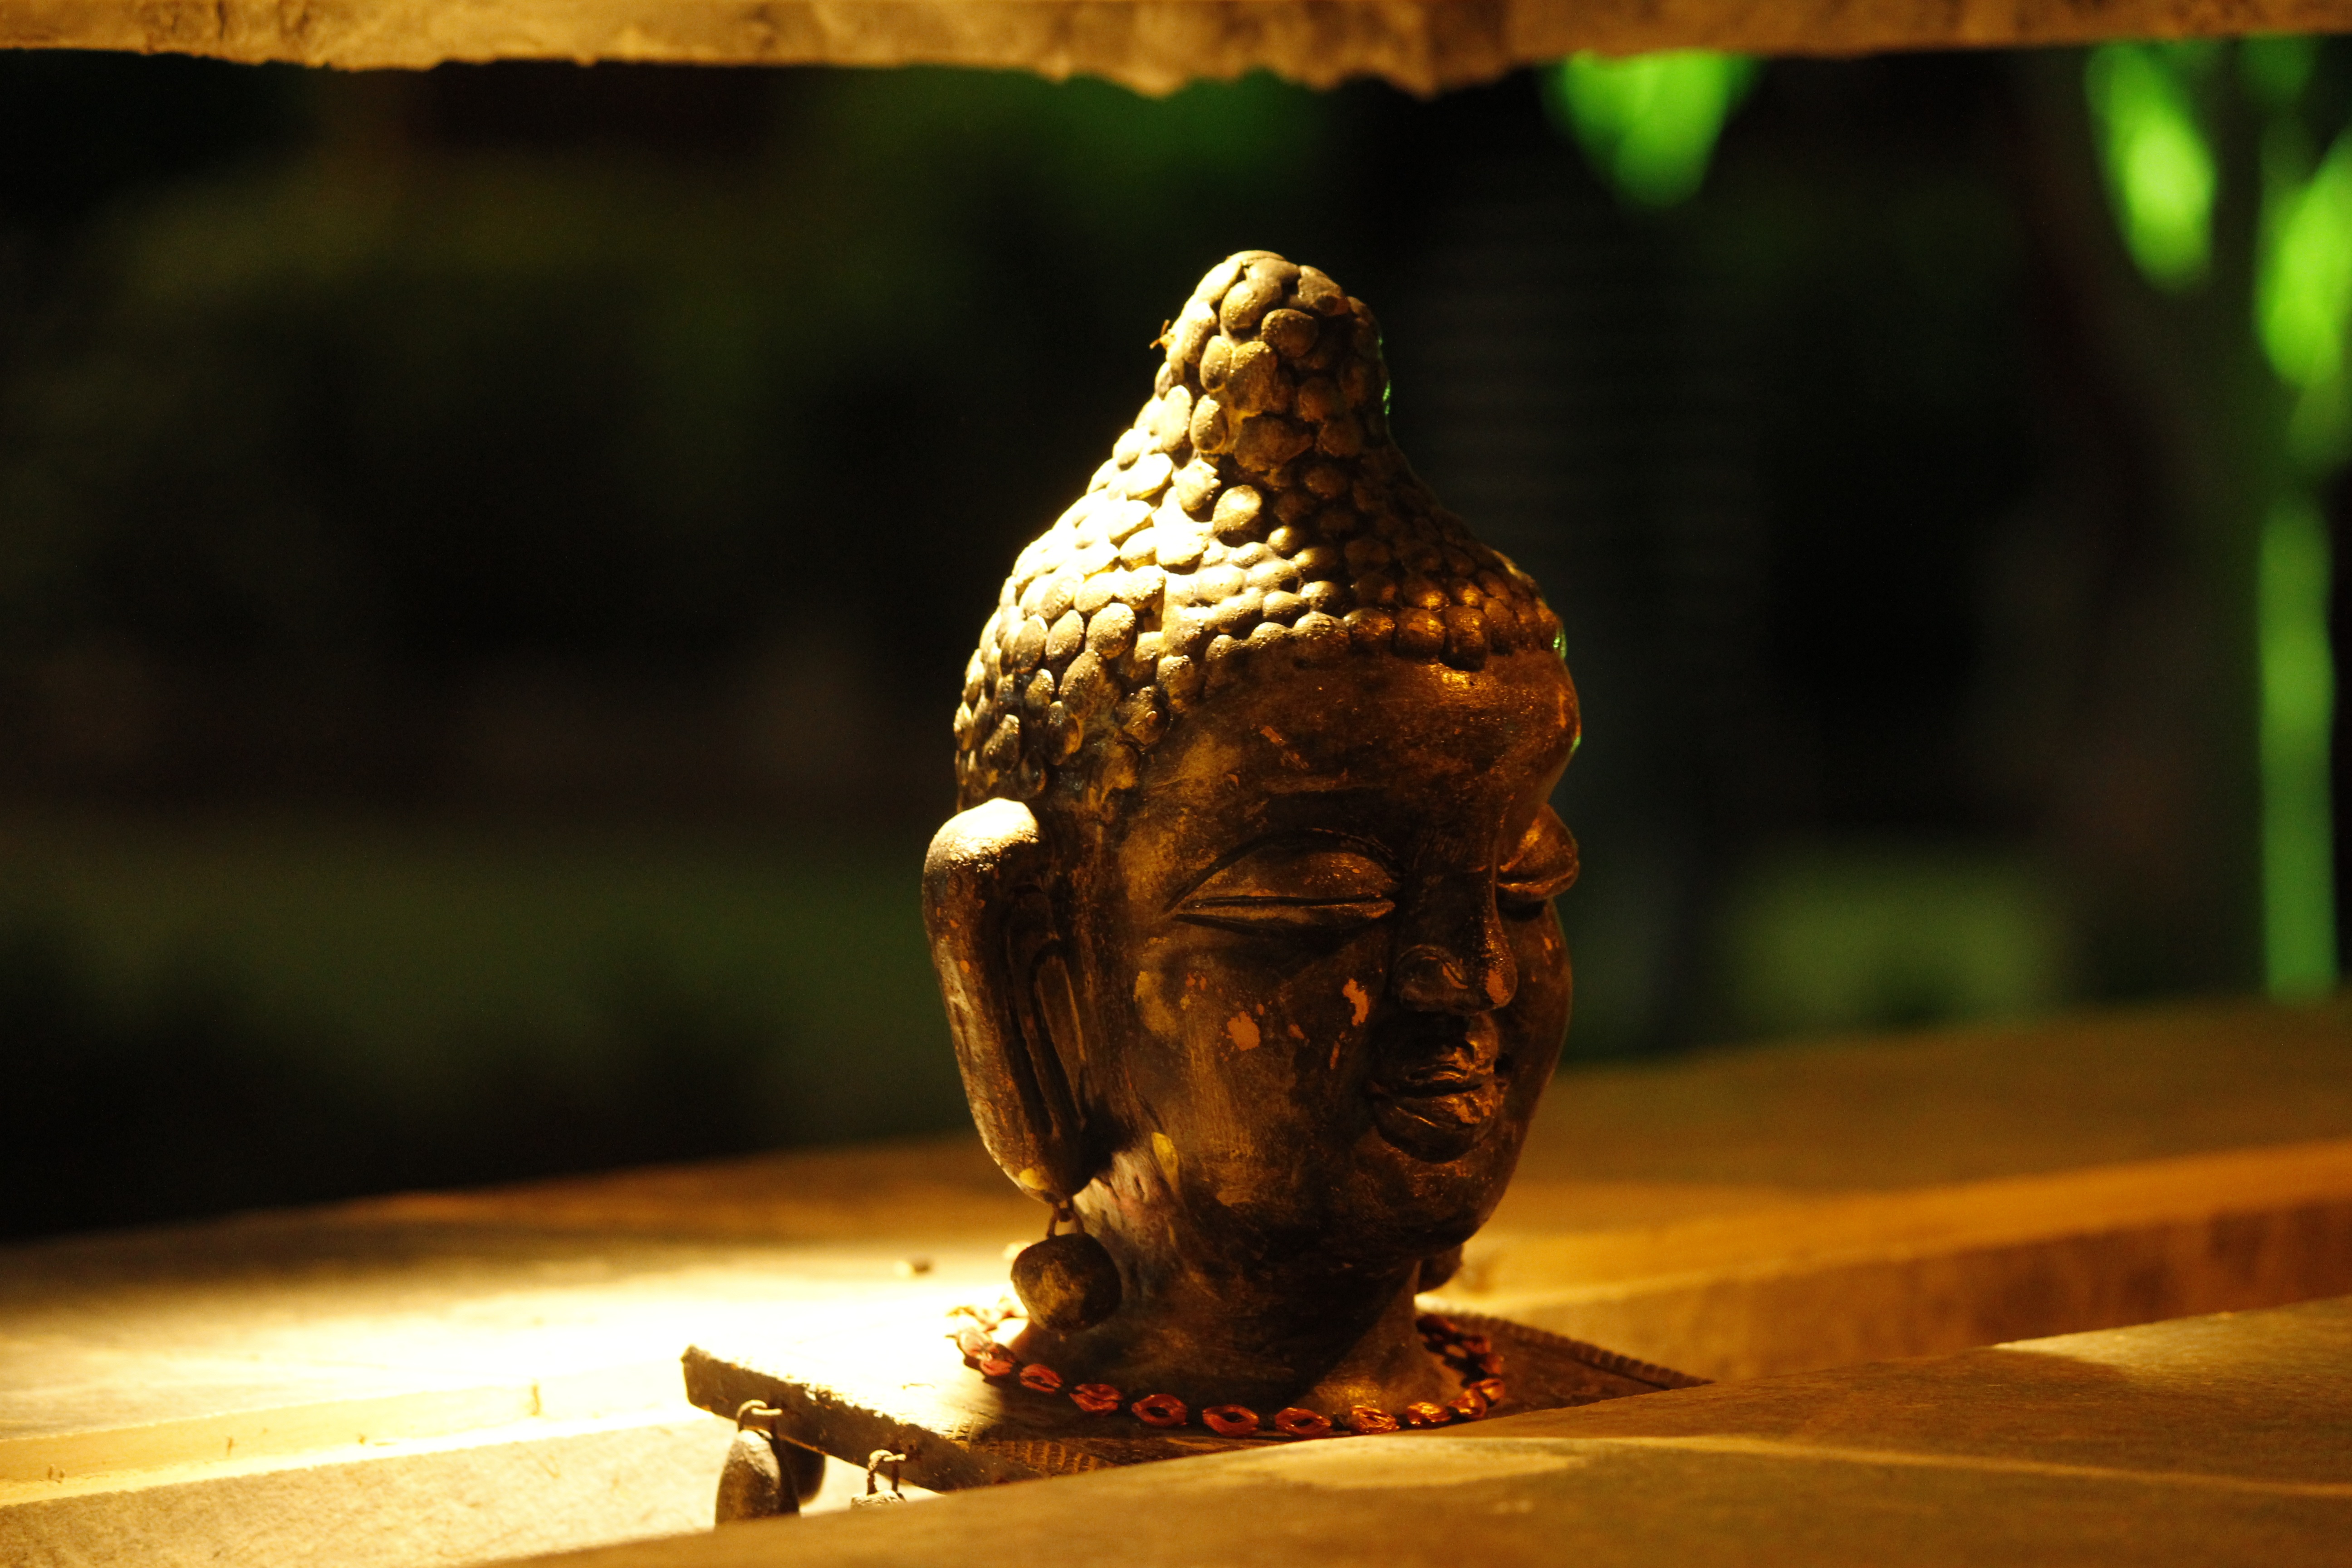
bird, architecture, wood, antique, leaf, stone, monument, statue, buddhism, ancient, owl, sculpture, art, temple, buddha, holy, historical, carving, traditional, lord, macro photography, ancient history